Alfredo Palacios

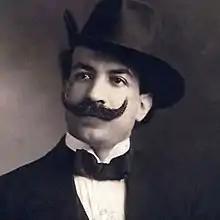
Palacios, .

Alfredo Lorenzo Palacios (August 10, 1878 – April 20, 1965) was an Argentine socialist politician.